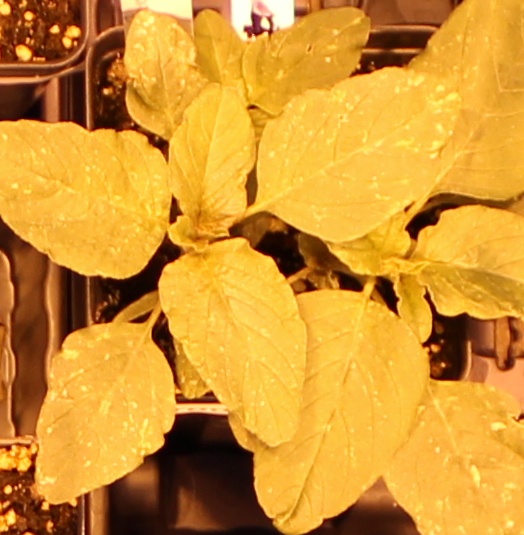
Label: Redroot Pigweed